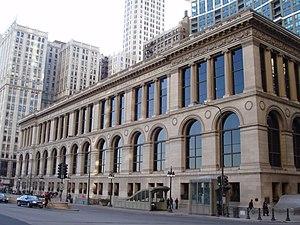
Le Chicago Cultural Center est un bâtiment municipal situé au 78 East Washington Street à Chicago. Construit en 1893 dans le secteur financier du Loop, il abritait à l'origine la bibliothèque centrale de la ville, qui devint après sa rénovation en 1977, un centre d'art et de culture grâce au Commissioner of Cultural Affairs de la ville, Lois Weisberg. Il est aussi le lieu des réceptions officielles de la ville, où le maire accueille les présidents, rois, diplomates et dirigeants politiques en visite dans sa ville. En 2006, le Chicago Cultural Center a accueilli plus de 839 000 visiteurs. Il est aujourd'hui la 5ᵉ destination culturelle de la ville. Le bâtiment est inscrit sur la liste des Chicago Landmarks et sur celle du Registre national des lieux historiques.
Cet article relate l'histoire et divers aspects de l'architecture de Chicago, la troisième plus grande ville des États-Unis. L'architecture de cette ville a reflété et influencé pendant longtemps l'architecture américaine. La ville de Chicago comprend certains des premiers bâtiments réalisés par des architectes aujourd'hui mondialement reconnus. Comme la plupart des bâtiments du centre-ville ont été détruits par le Grand incendie de 1871, ils sont plutôt réputés pour leur originalité que pour leur ancienneté. À la suite de cet événement qui marqua définitivement l'histoire de la ville, Chicago devient un laboratoire d'expériences architecturales où se côtoient une multitude de styles et de mouvements allant de la fin du XIXᵉ siècle jusqu'à nos jours.
Le Loop est l'un des 77 secteurs communautaires de la ville de Chicago dans l'Illinois. Il est situé en bordure du lac Michigan et constitue le deuxième plus important quartier d'affaires des États-Unis après Midtown Manhattan à New York.